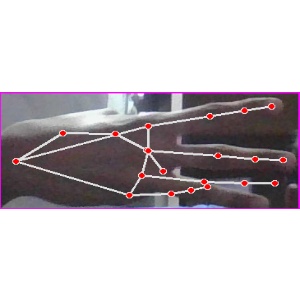
अक्षर: भ